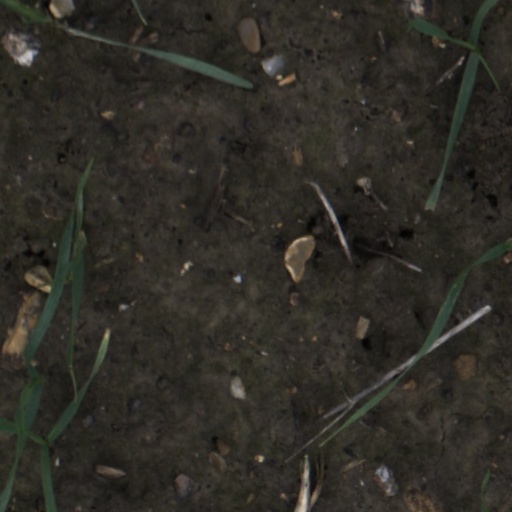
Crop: wheat